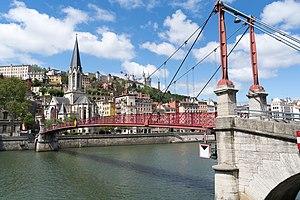
Lyon - Passerelle Paul-Couturier
La passerelle Paul-Couturier ou passerelle Saint-Georges est un pont franchissant la Saône à Lyon. Elle porte le nom du prêtre Paul Couturier.
Cet article dresse une liste des ponts et passerelles de Lyon sur le Rhône et la Saône, ordonnés d'amont en aval.